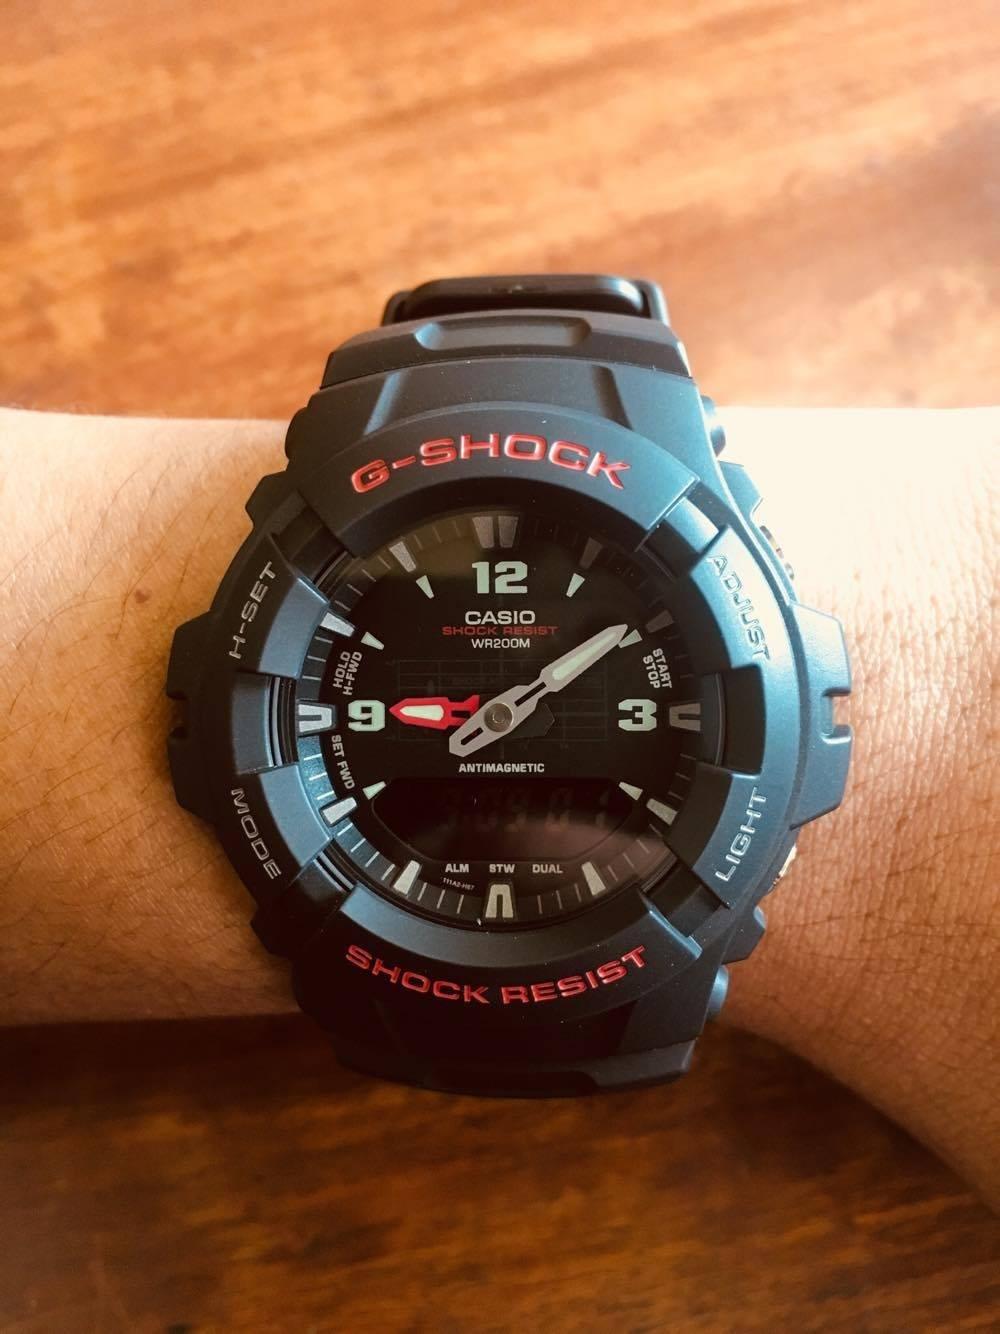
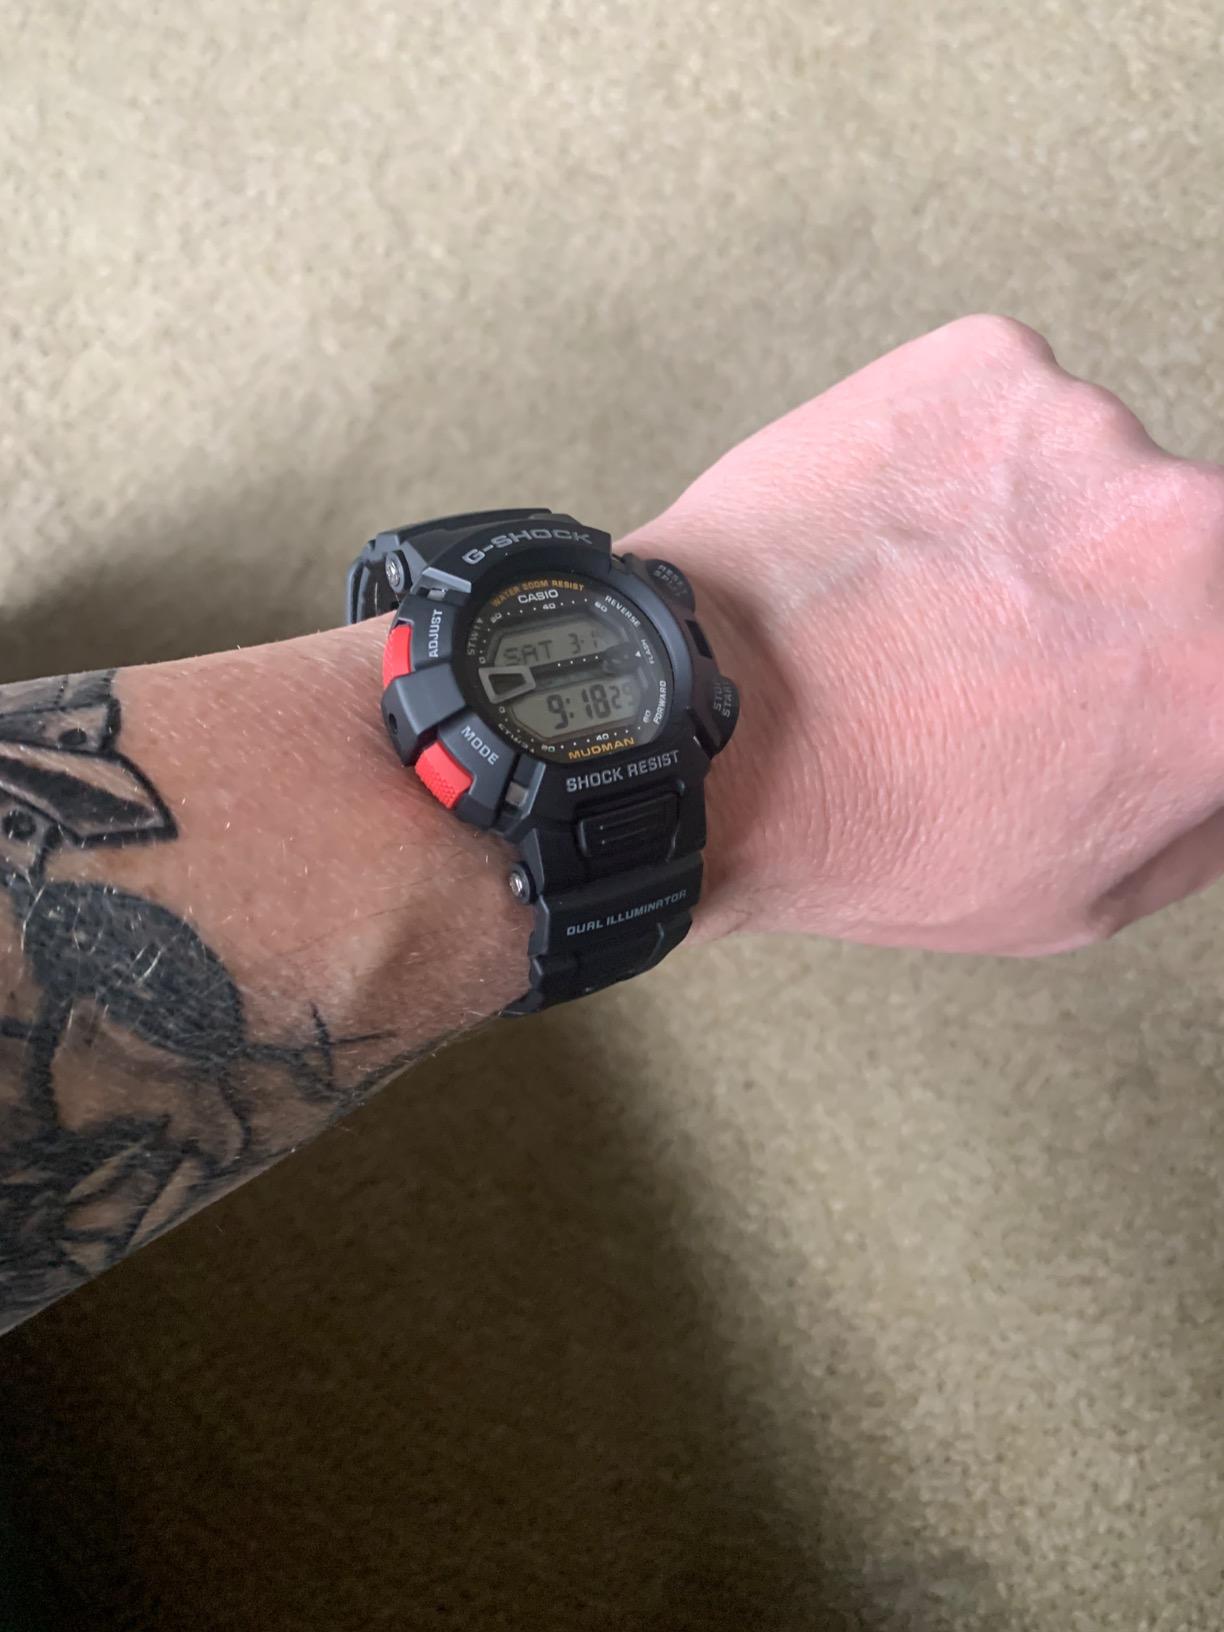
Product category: accessories_watch
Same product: no